List of drone strikes in Pakistan

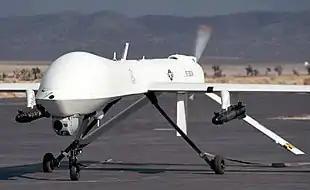
MQ-1L Predator UAV armed with AGM-114 Hellfire missile

The Human Rights Commission of Pakistan claimed that at over 900 people were killed in U.S. drone attacks in Pakistan's tribal areas in 2010.